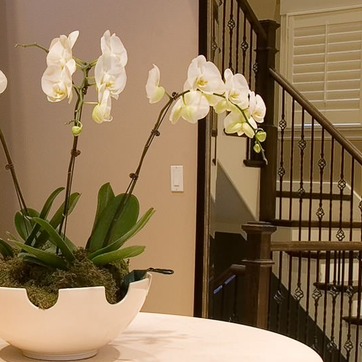
Material: plastic